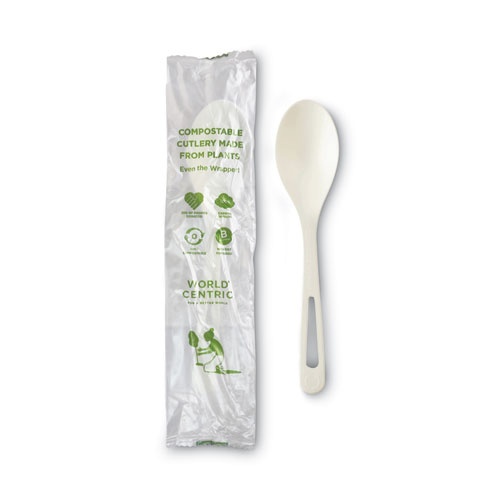
Tpla Compostable Cutlery, Spoon, 6", White, 750-carton
Disposable cutlery made from plant based TPLA compostable plastic (70% non-GMO corn and 30% talc). Designed to reduce waste and provide a safe, non-toxic alternative to plastic. Suitable for food up to 180°F. Can also be reused and is dishwasher safe. Great for catering, takeout, cafeterias, restaurants, cafes and food trucks. 100% compostable in three to six months in a commercial composting facility. Utensils Type: Spoon; Material(s): TPLA Compostable Plastic Derived from Plants (70% non-GMO Corn and 30% Talc); Color(s): White; Grade: General Purpose.
Brand: World Centric®
Category: Business & Industrial > Food Service > Disposable Tableware > Disposable Cutlery